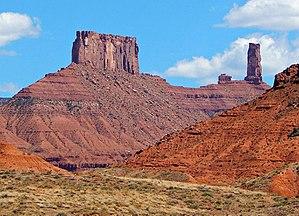
The Rectory est un sommet culminant à 2 001 mètres d'altitude dans le comté de Grand, dans l'Utah, aux États-Unis. Il est situé à Castle Valley, près de la ville de Moab. La formation rocheuse, constituée de grès, rappelle le site de Monument Valley, situé lui aussi dans la même région géologique. Le ruissellement des précipitations de The Rectory se déverse dans le fleuve Colorado voisin. Les piliers Priest et Nuns sont immédiatement au nord et font partie de la formation rocheuse. Plus au nord-ouest il est relié par une crête à la formation The Convent, avec une tour rocheuse appelée Sister Superior entre les deux. Les noms religieux de ces formations rocheuses sont dues aux pionniers Mormons qui s'installèrent dans l'Utah au XIXᵉ siècle.